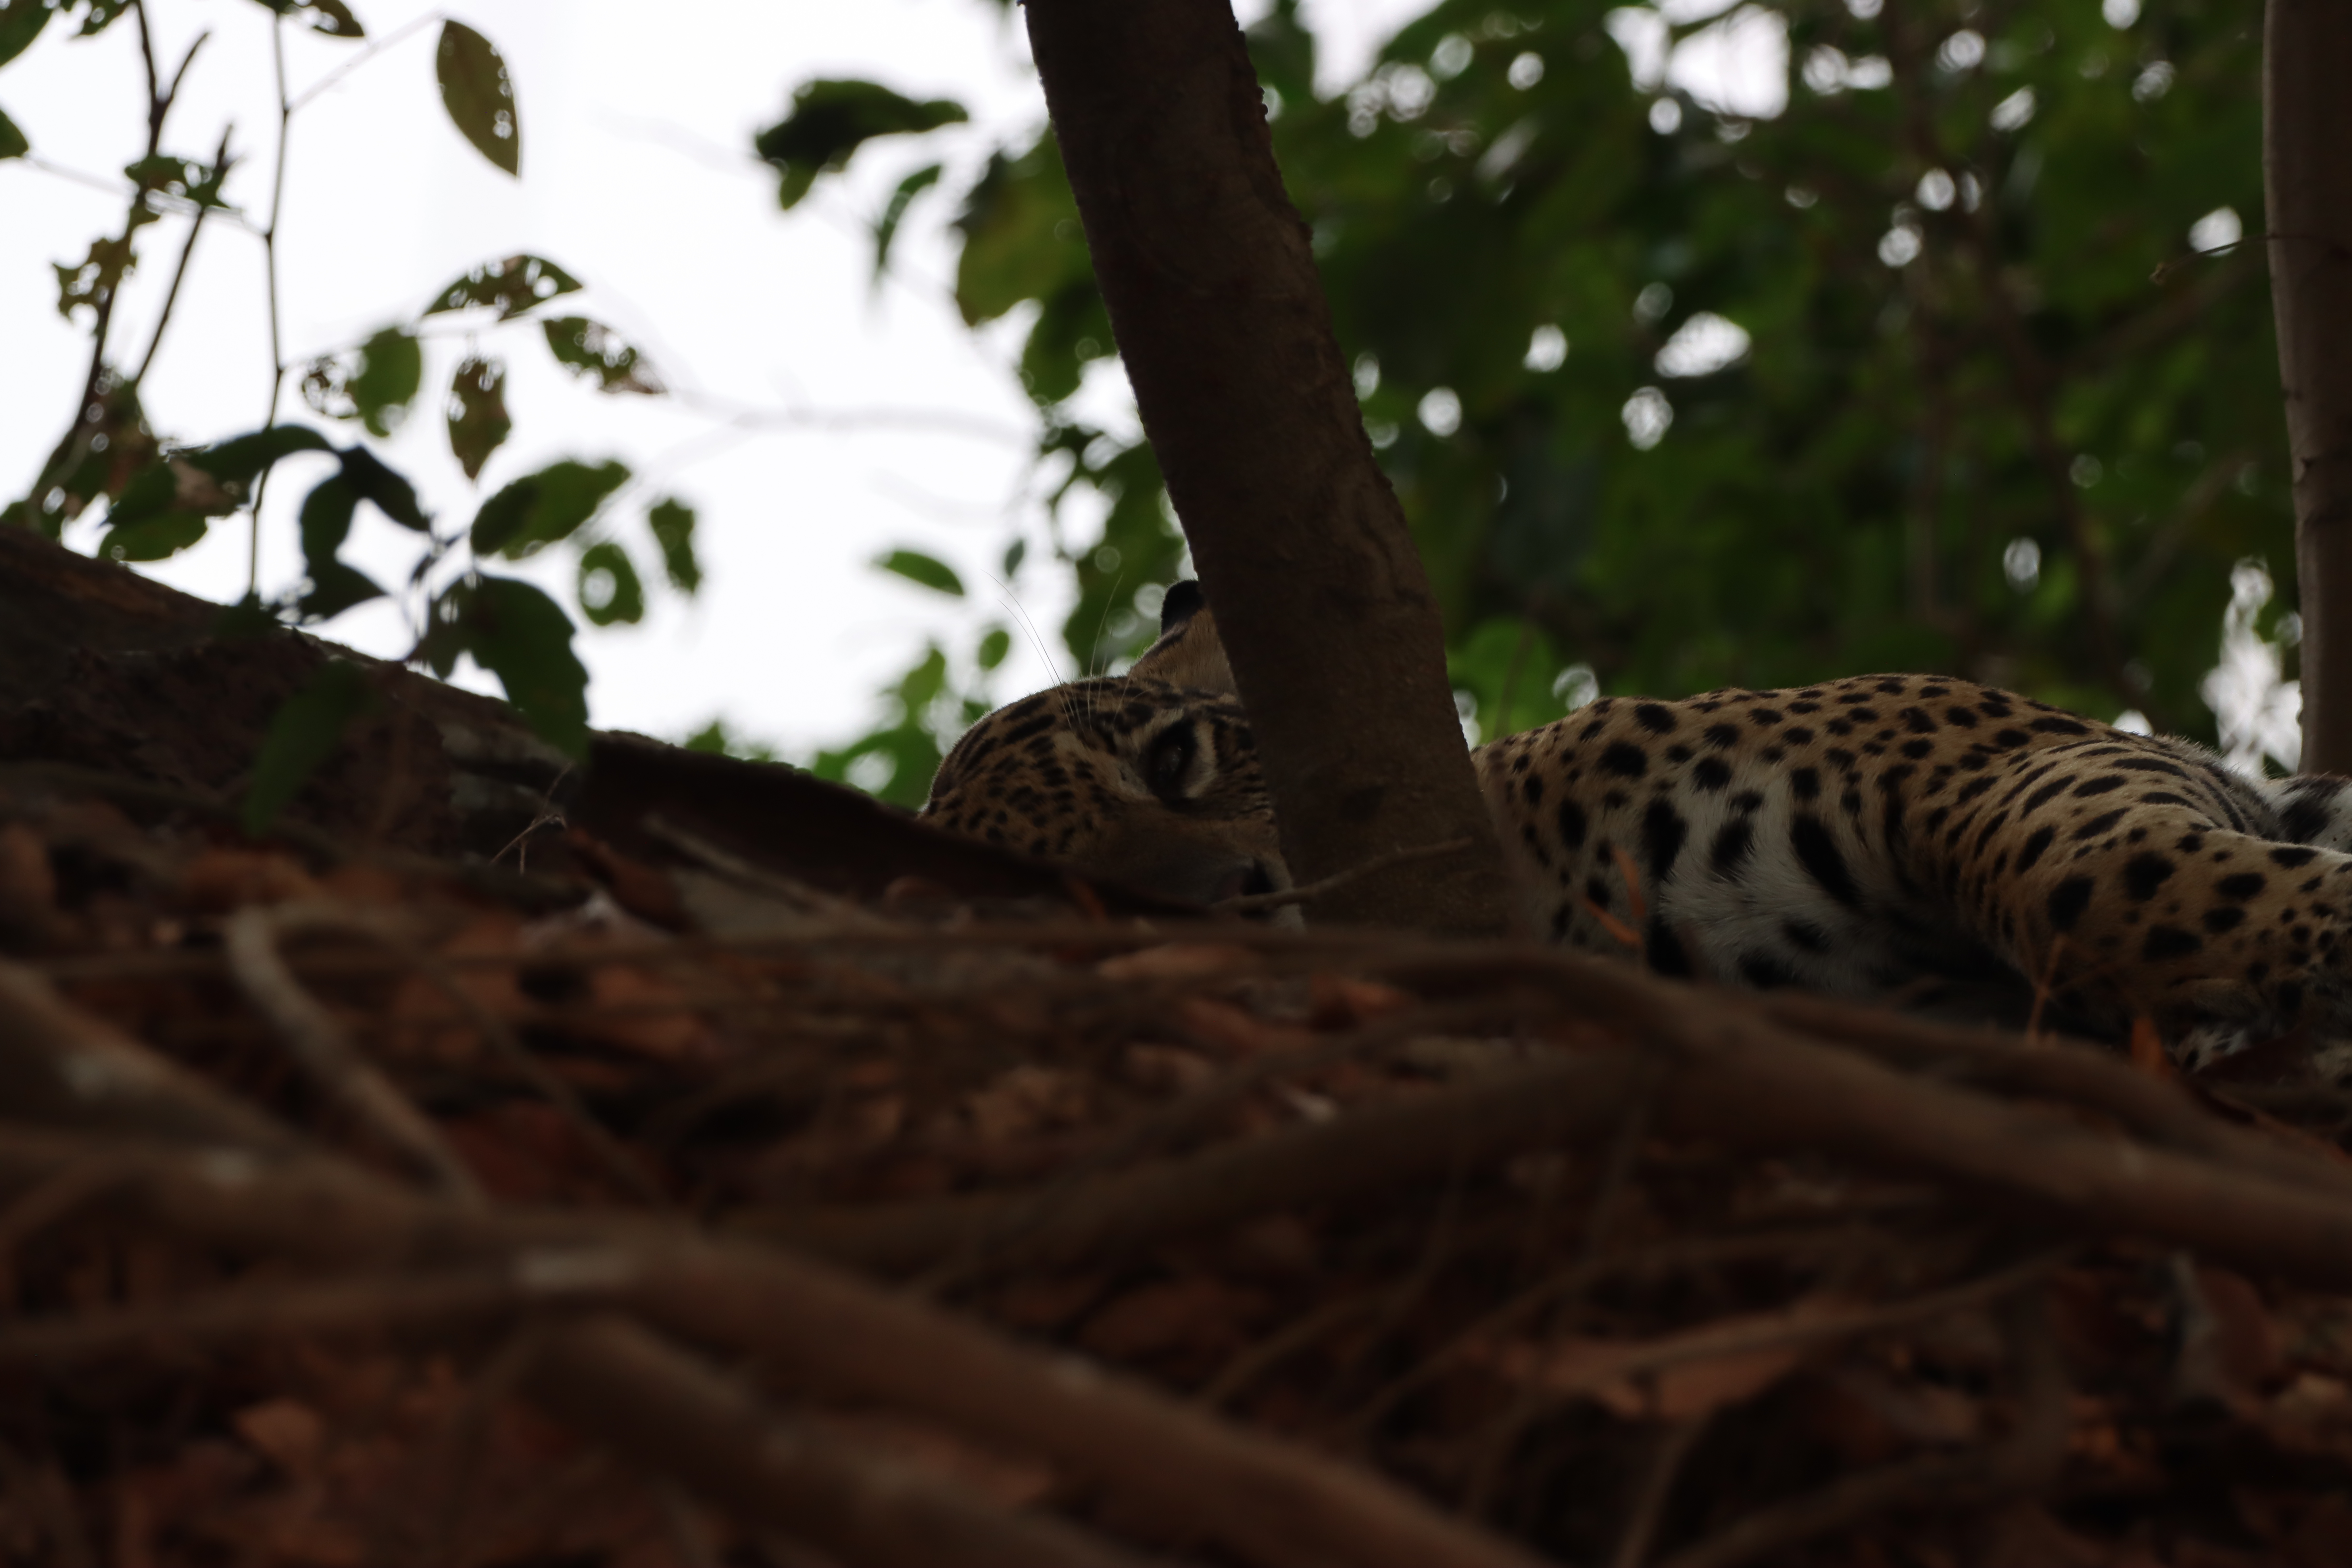
Jaguar: Apeiara